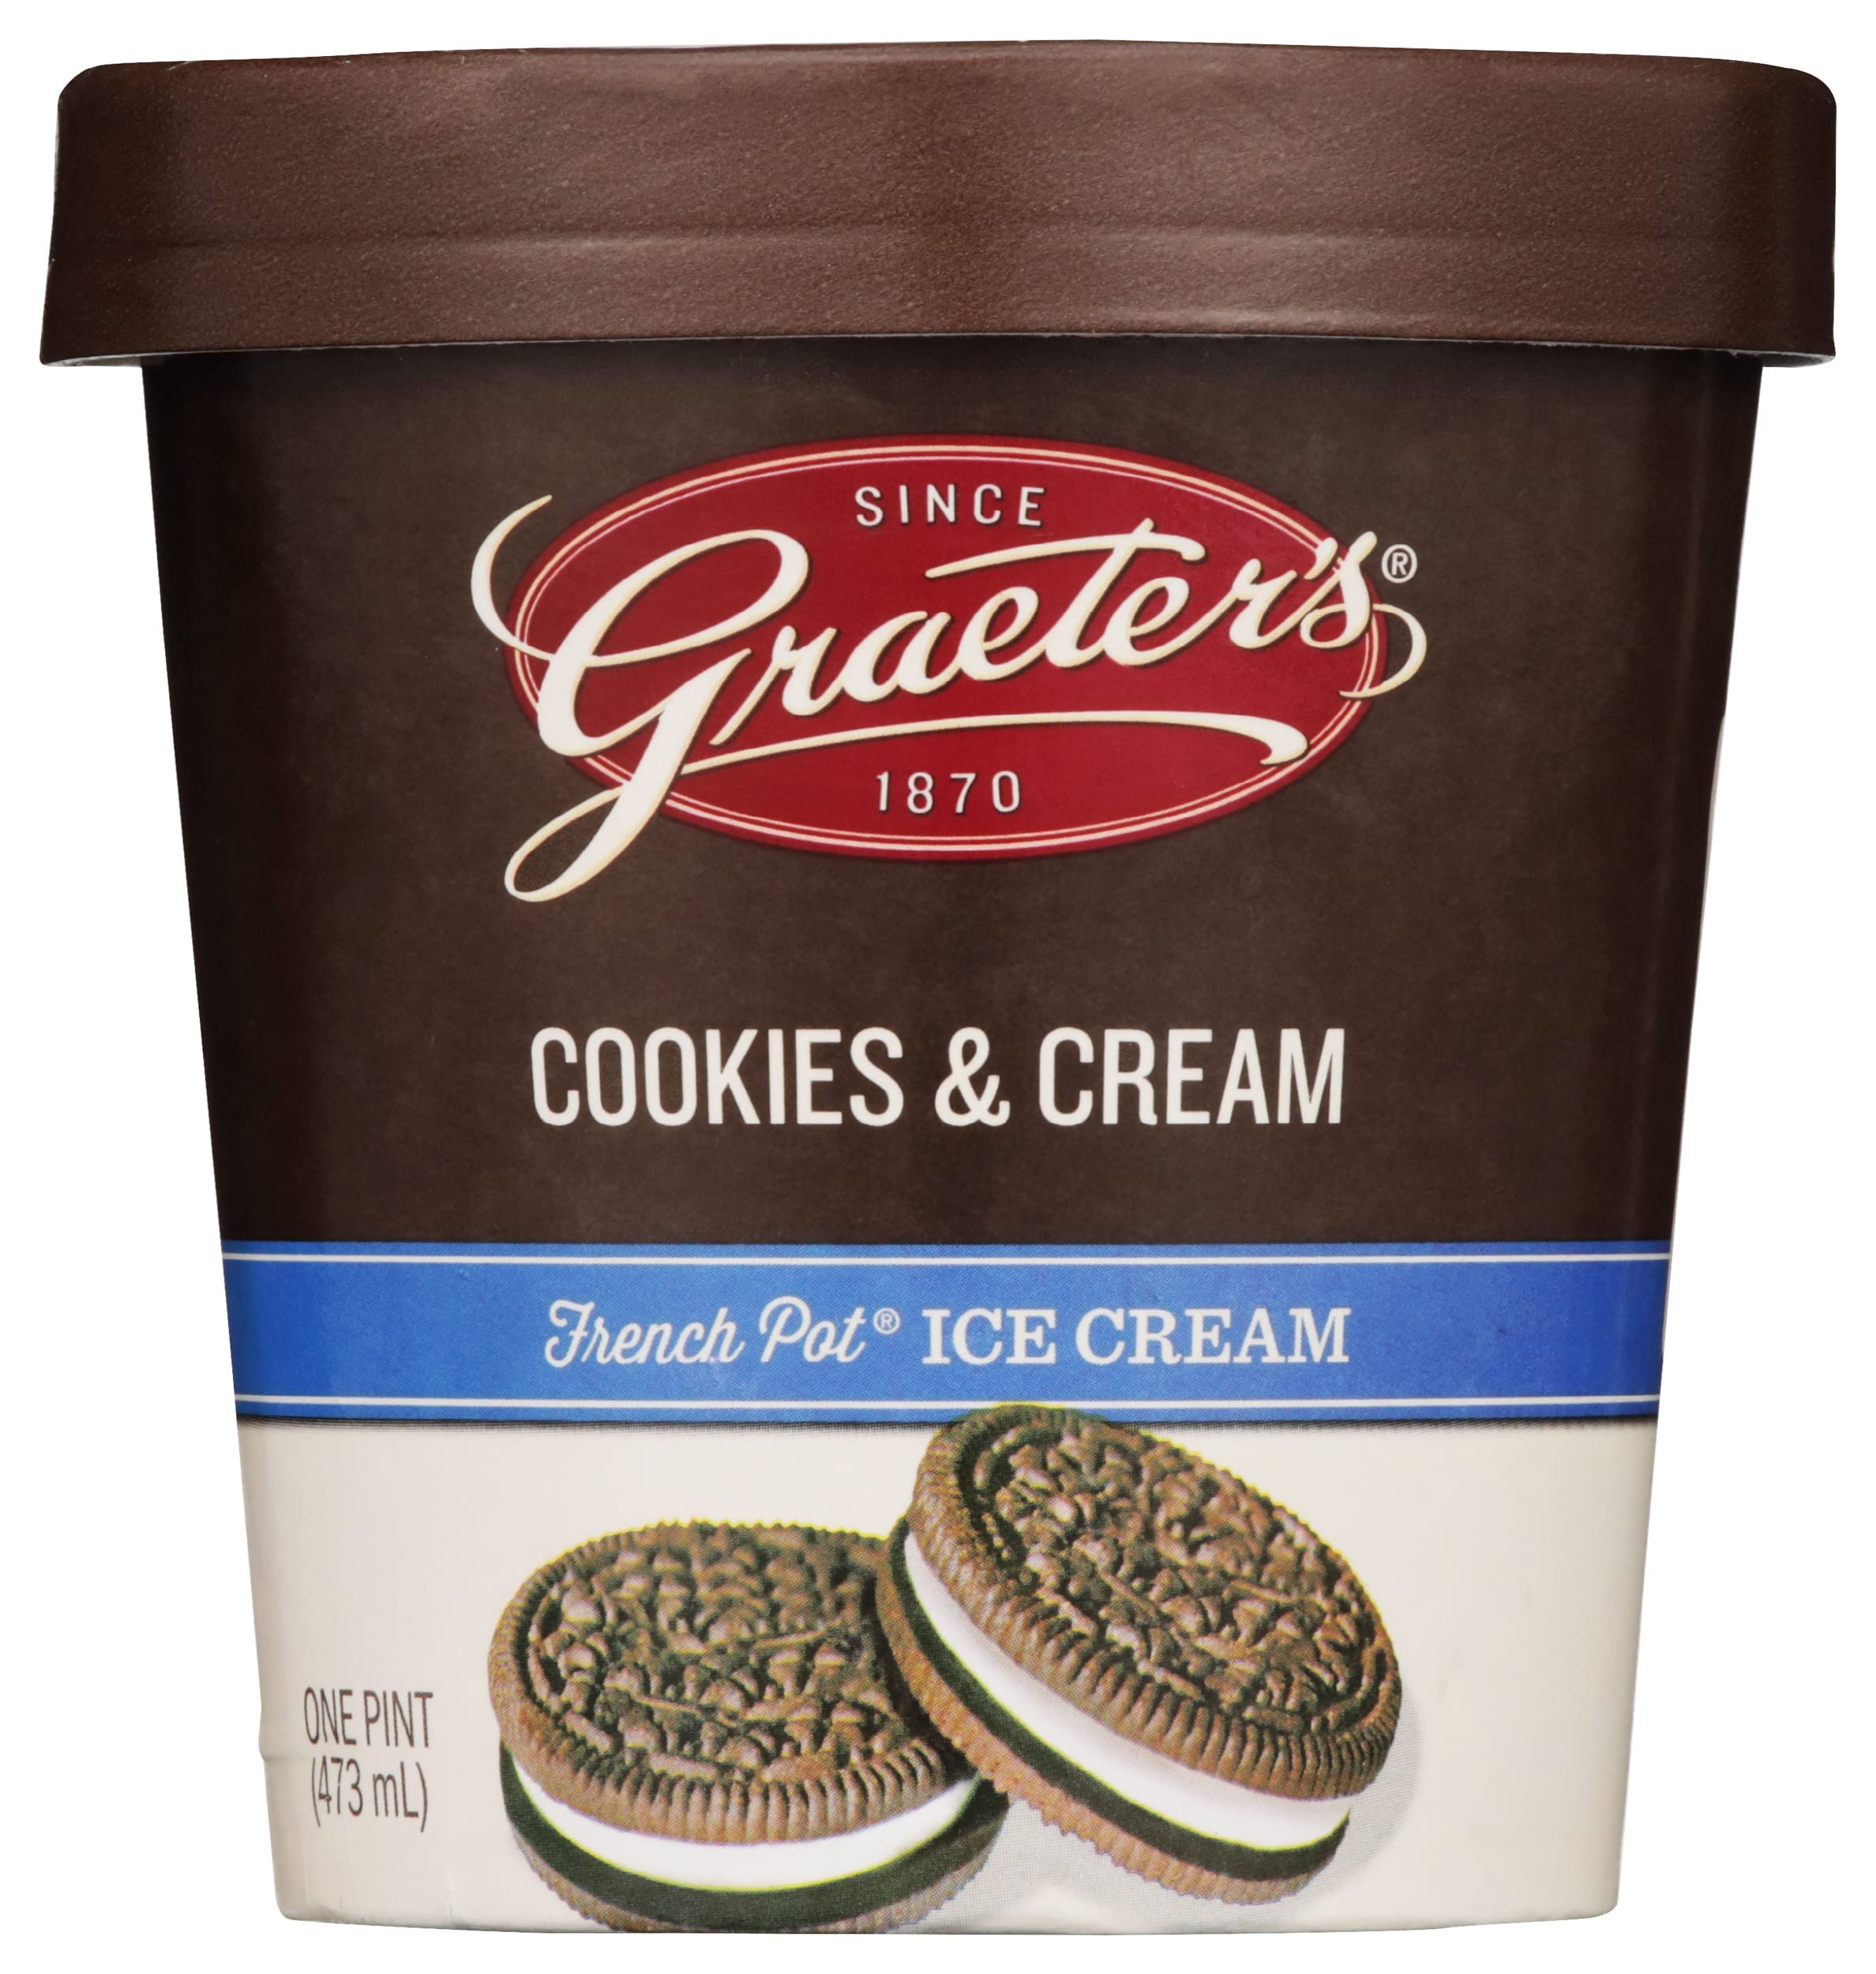
Item Name: GRAETERS Cookies and Cream French Pot Ice Cream, 1 PT
Product Description: Graeters
Value: 16.0
Unit: Fl Oz

Price: 6.49